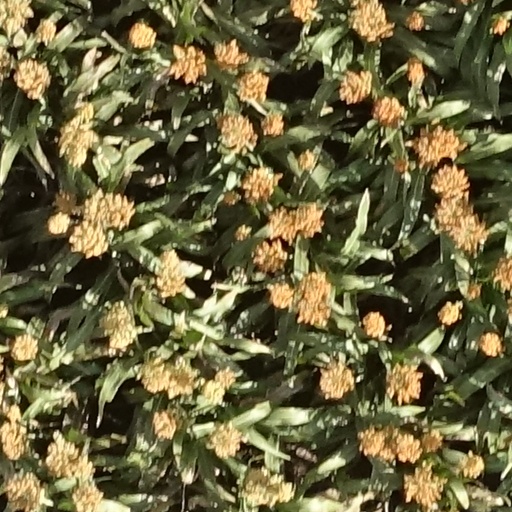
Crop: sorghum